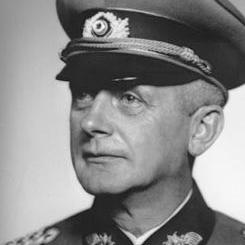
Age: 51